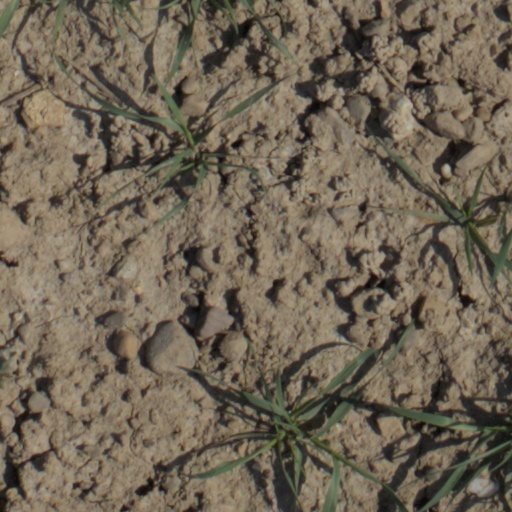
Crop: wheat